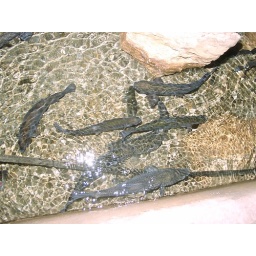
large fish living in Linville Cavern's river ... needless to say, these fish aren't actually native to the habitat